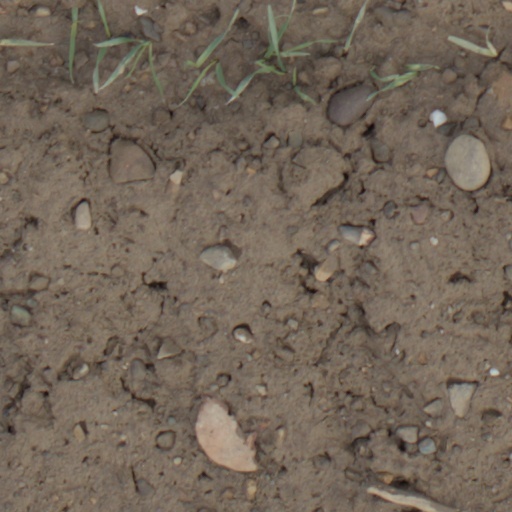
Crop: wheat